Güterstein Charterhouse

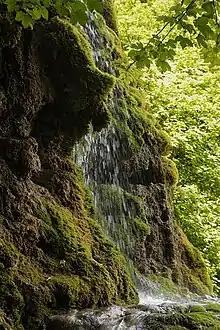
The Güterstein waterfalls

Most of the buildings were dismantled at the time of the Reformation apart from the burial chapel of the ruling house of Württemberg, the surviving monuments from which were taken in 1554 to St. George's Church in Tübingen. It is possible that the 1512 altar of the Passion in the parish church of Oberstenfeld came from Güterstein Charterhouse, but the evidence is inconclusive.